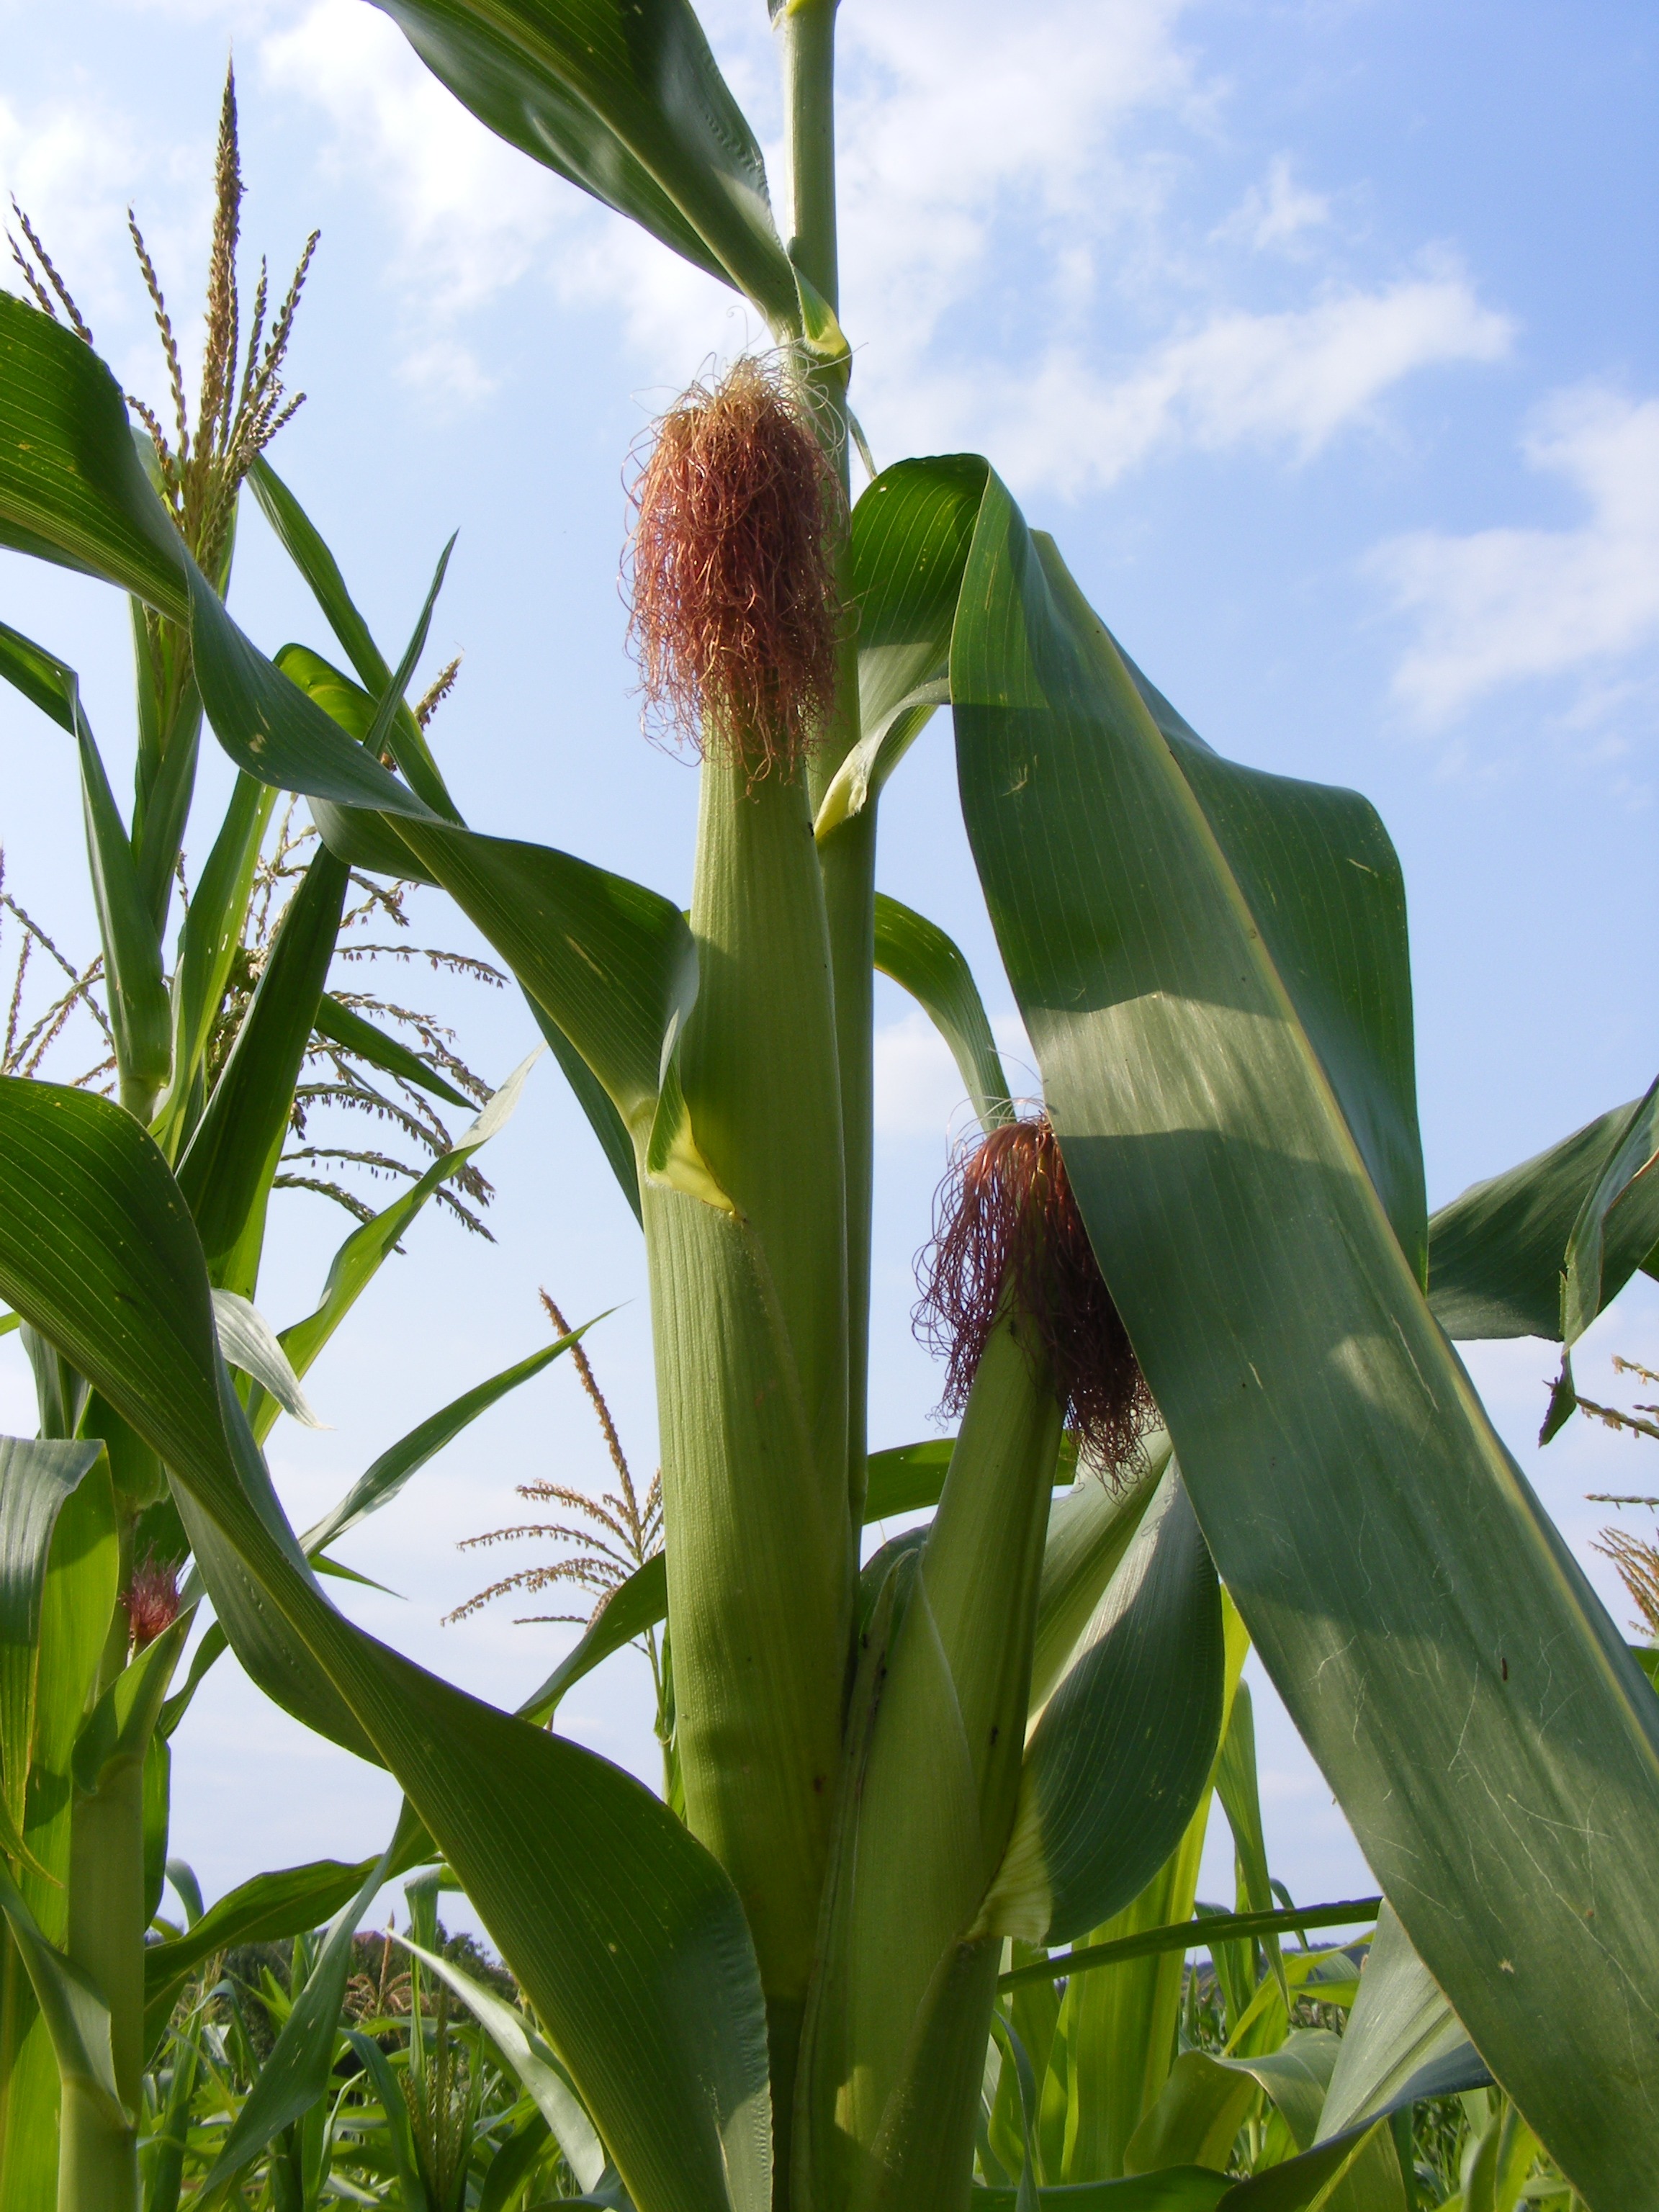
plant, field, flower, food, green, produce, crop, corn, botany, agriculture, flora, cob, plants, maze, raw, tropics, maize, flowering plant, commodity, grass family, plant stem, land plant, arecales, food grain